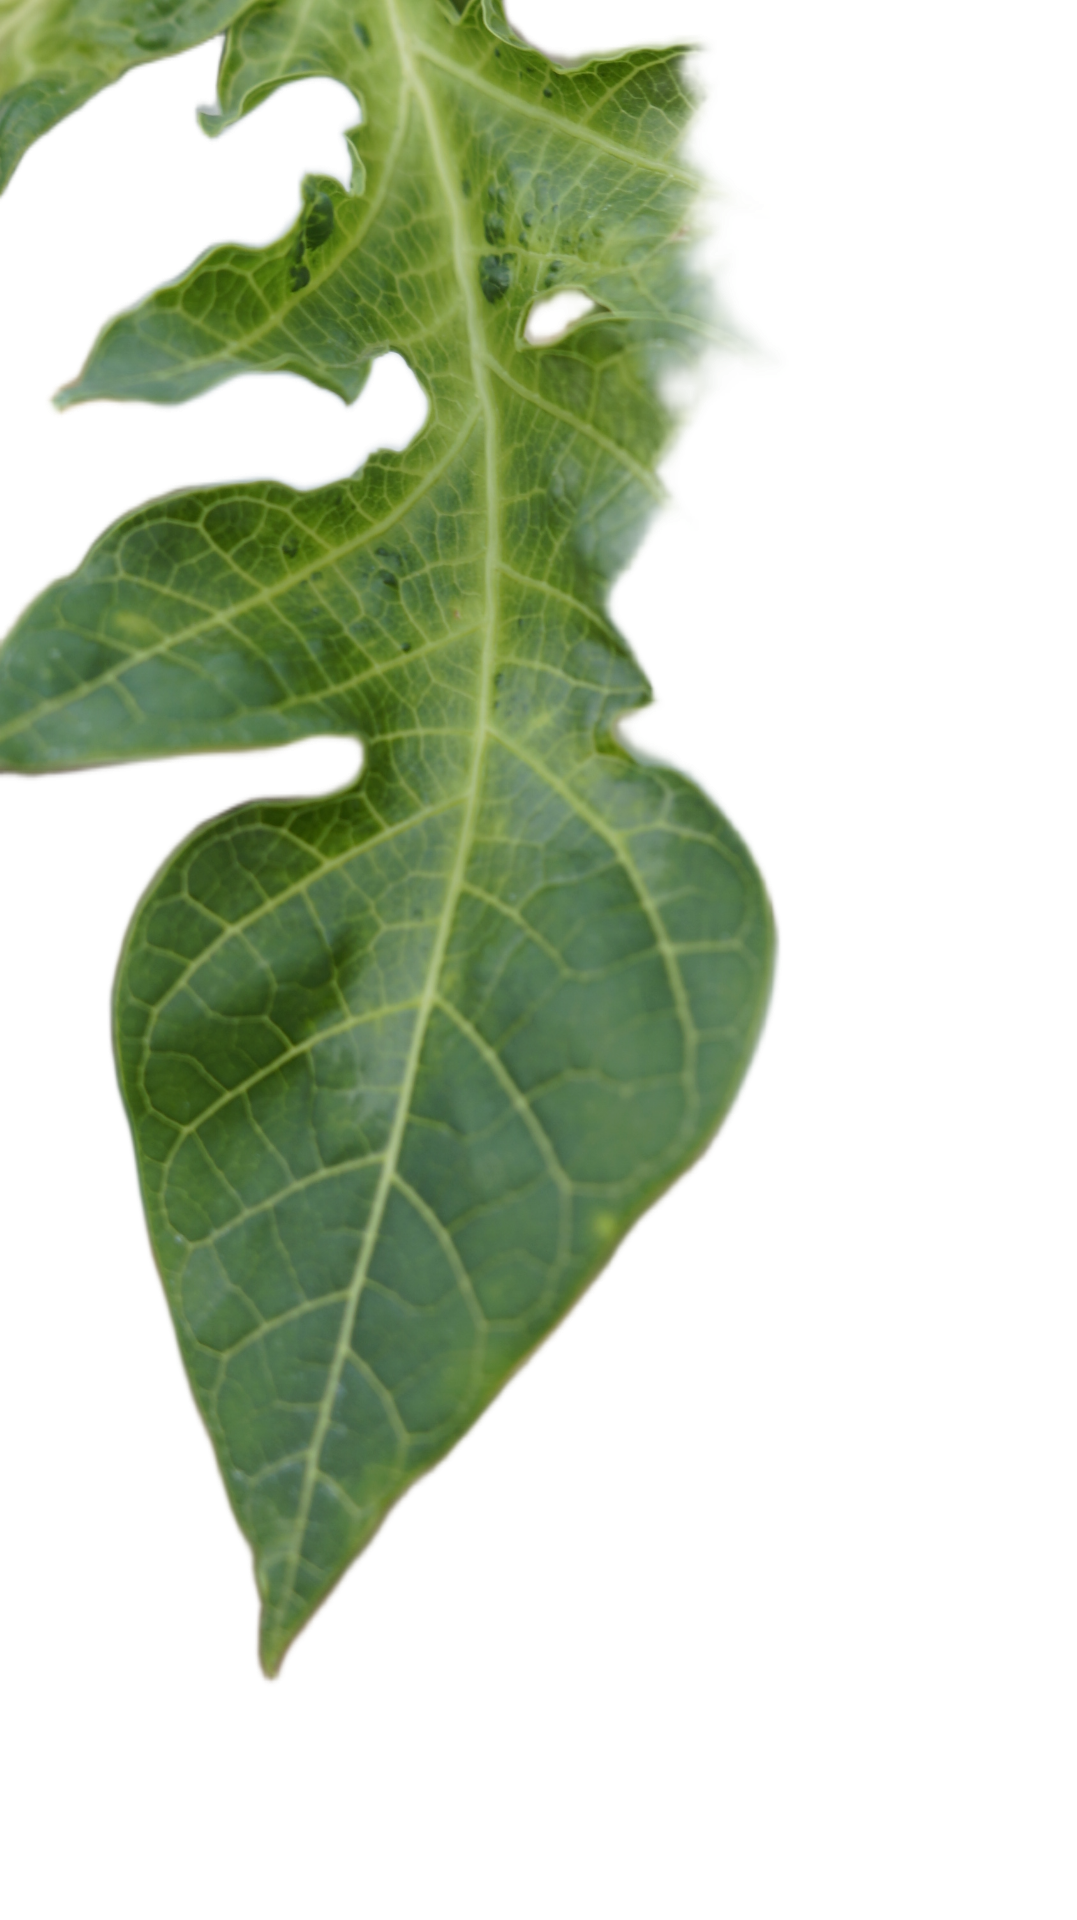
Crop: Papaya
Label: Curled_Yellow_Spot